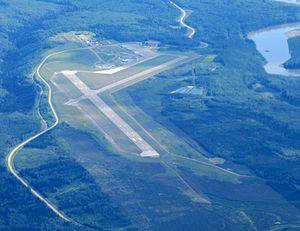
L'aéroport régional Fort Nelson-Northern Rockies est un aéroport situé en Colombie-Britannique, au Canada.